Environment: real
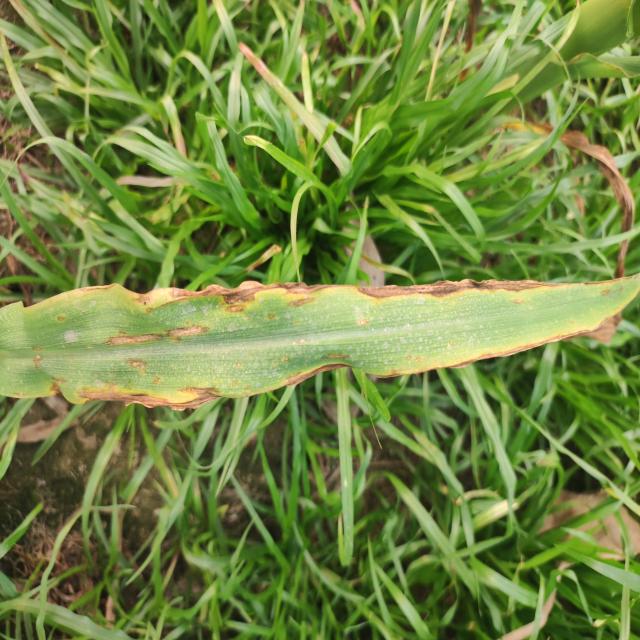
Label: potassium_deficiency